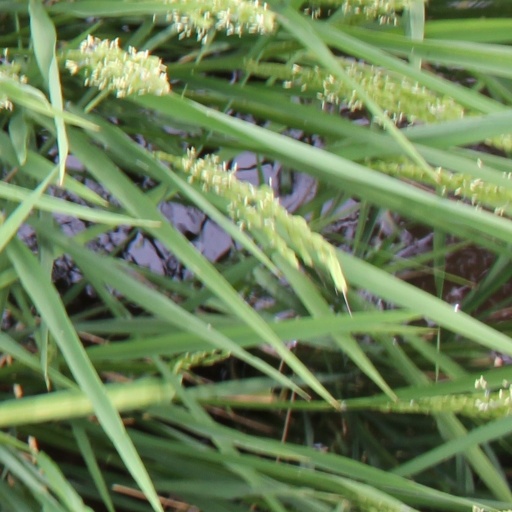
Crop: rice